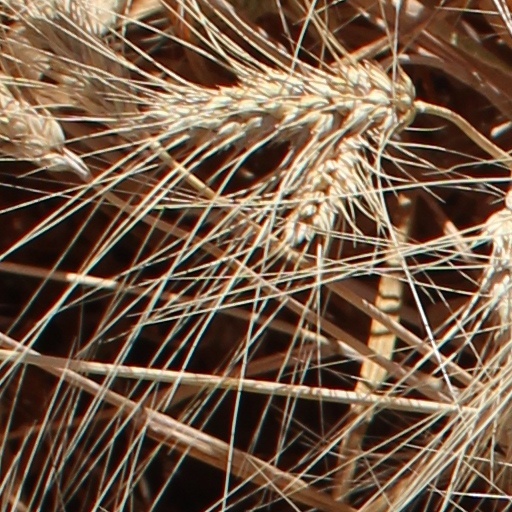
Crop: wheat